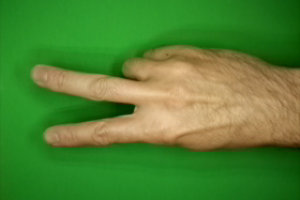
Label: scissors